Ortnit

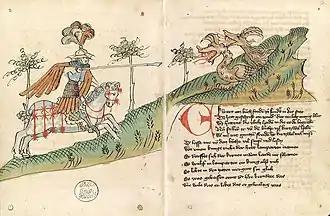
Ortnit attacking the dragons on the first page of "Ortnit". From Heidelberg, Universitätsbiblothek, Cpg 365, folios 1v and 2r.

Ortnit is the eponymous protagonist of the Middle High German heroic epic "Ortnit". First written down in strophic form in around 1230 by an anonymous author, it circulated in a number of distinct versions.